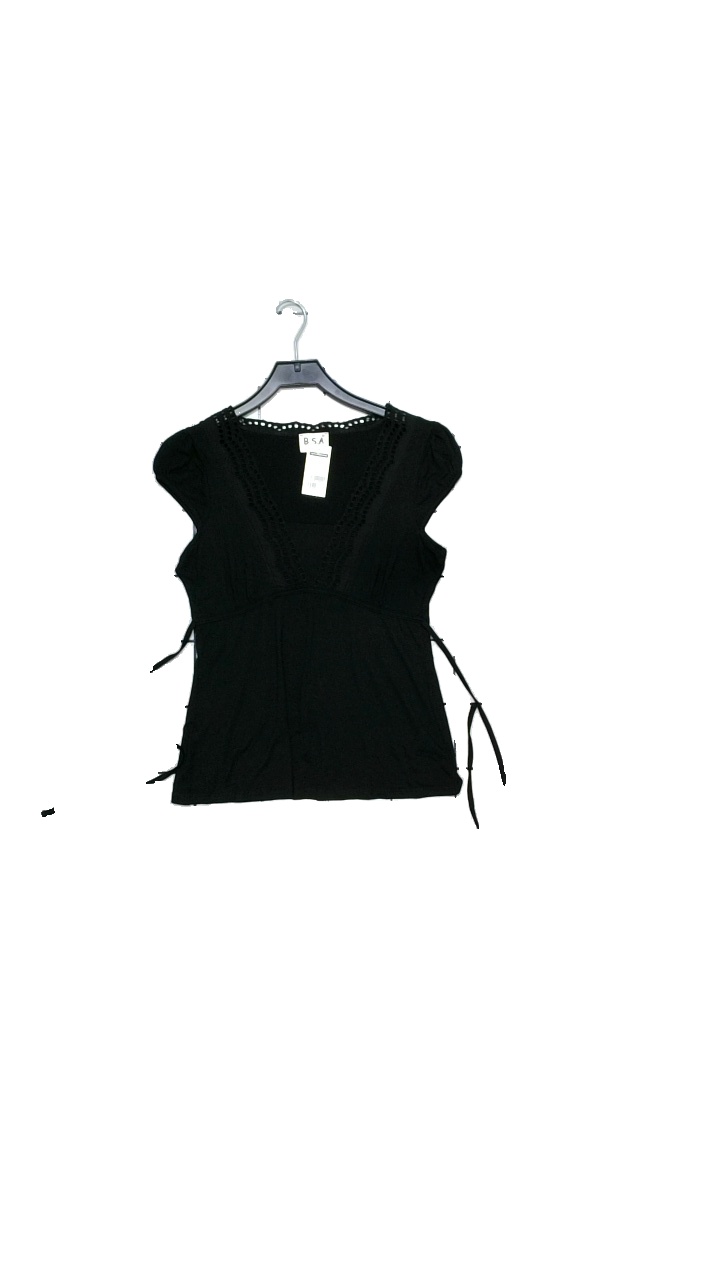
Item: Top (Ladies)
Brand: B.s.a
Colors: Black
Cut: V-collar
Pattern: Lace
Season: Summer
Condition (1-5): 4
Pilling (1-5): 5
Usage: Reuse
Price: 50-100